Carlos Campano

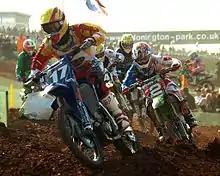
Campano (#17) in 2008.

Carlos Campano Jiménez (born 15 September 1985) is a former Spanish professional motocross rider, and world champion in MX3 class in 2010.